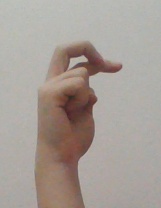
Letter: zay